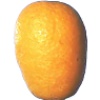
Label: Kumquats 1